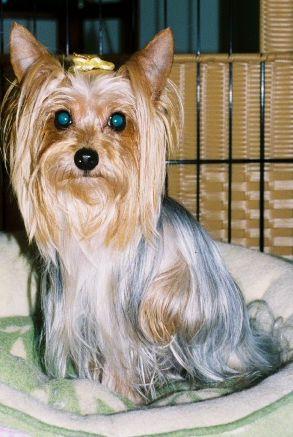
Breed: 340-n000120-Yorkshire_terrier